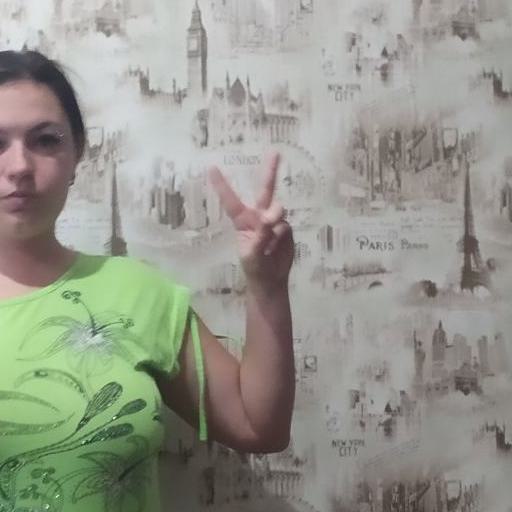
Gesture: peace